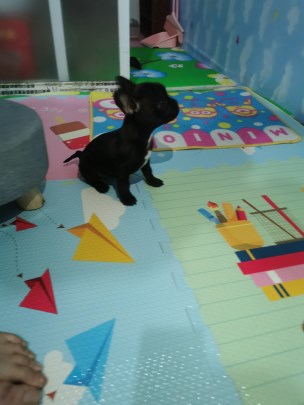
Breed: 1121-n000002-French_bulldog